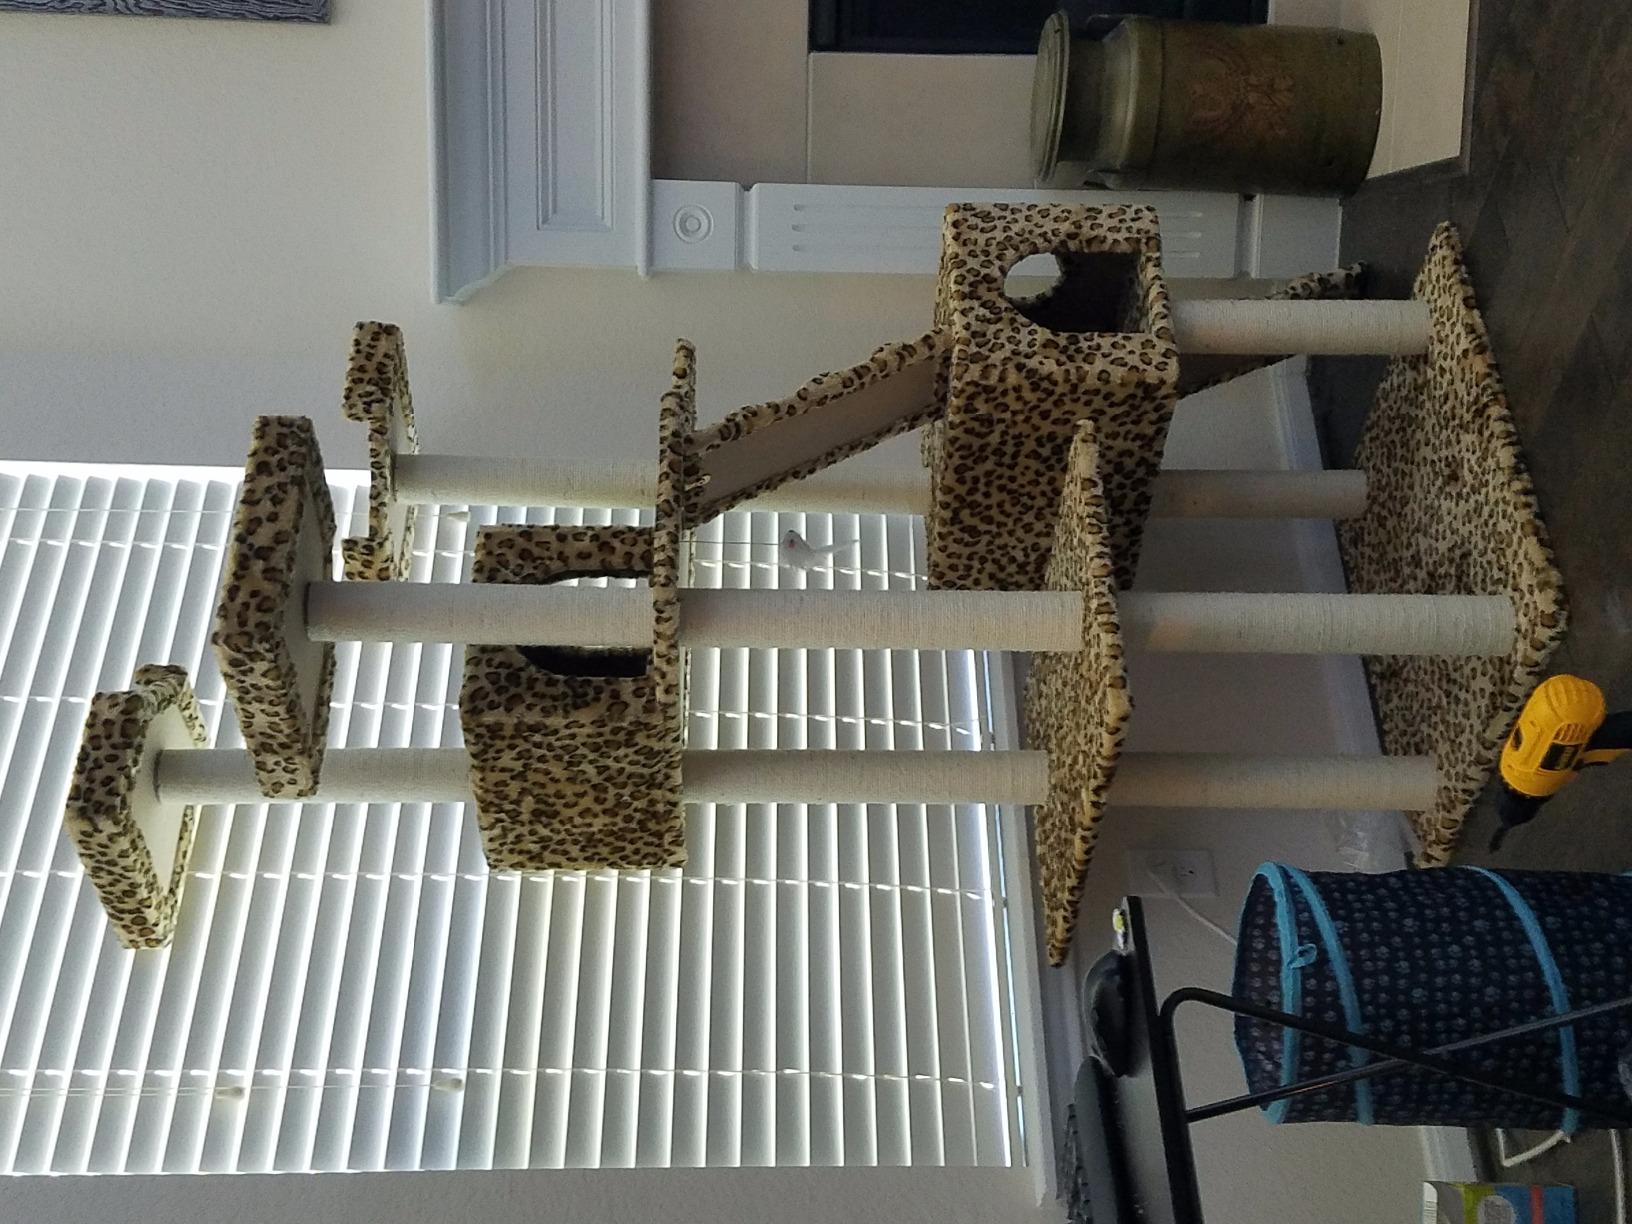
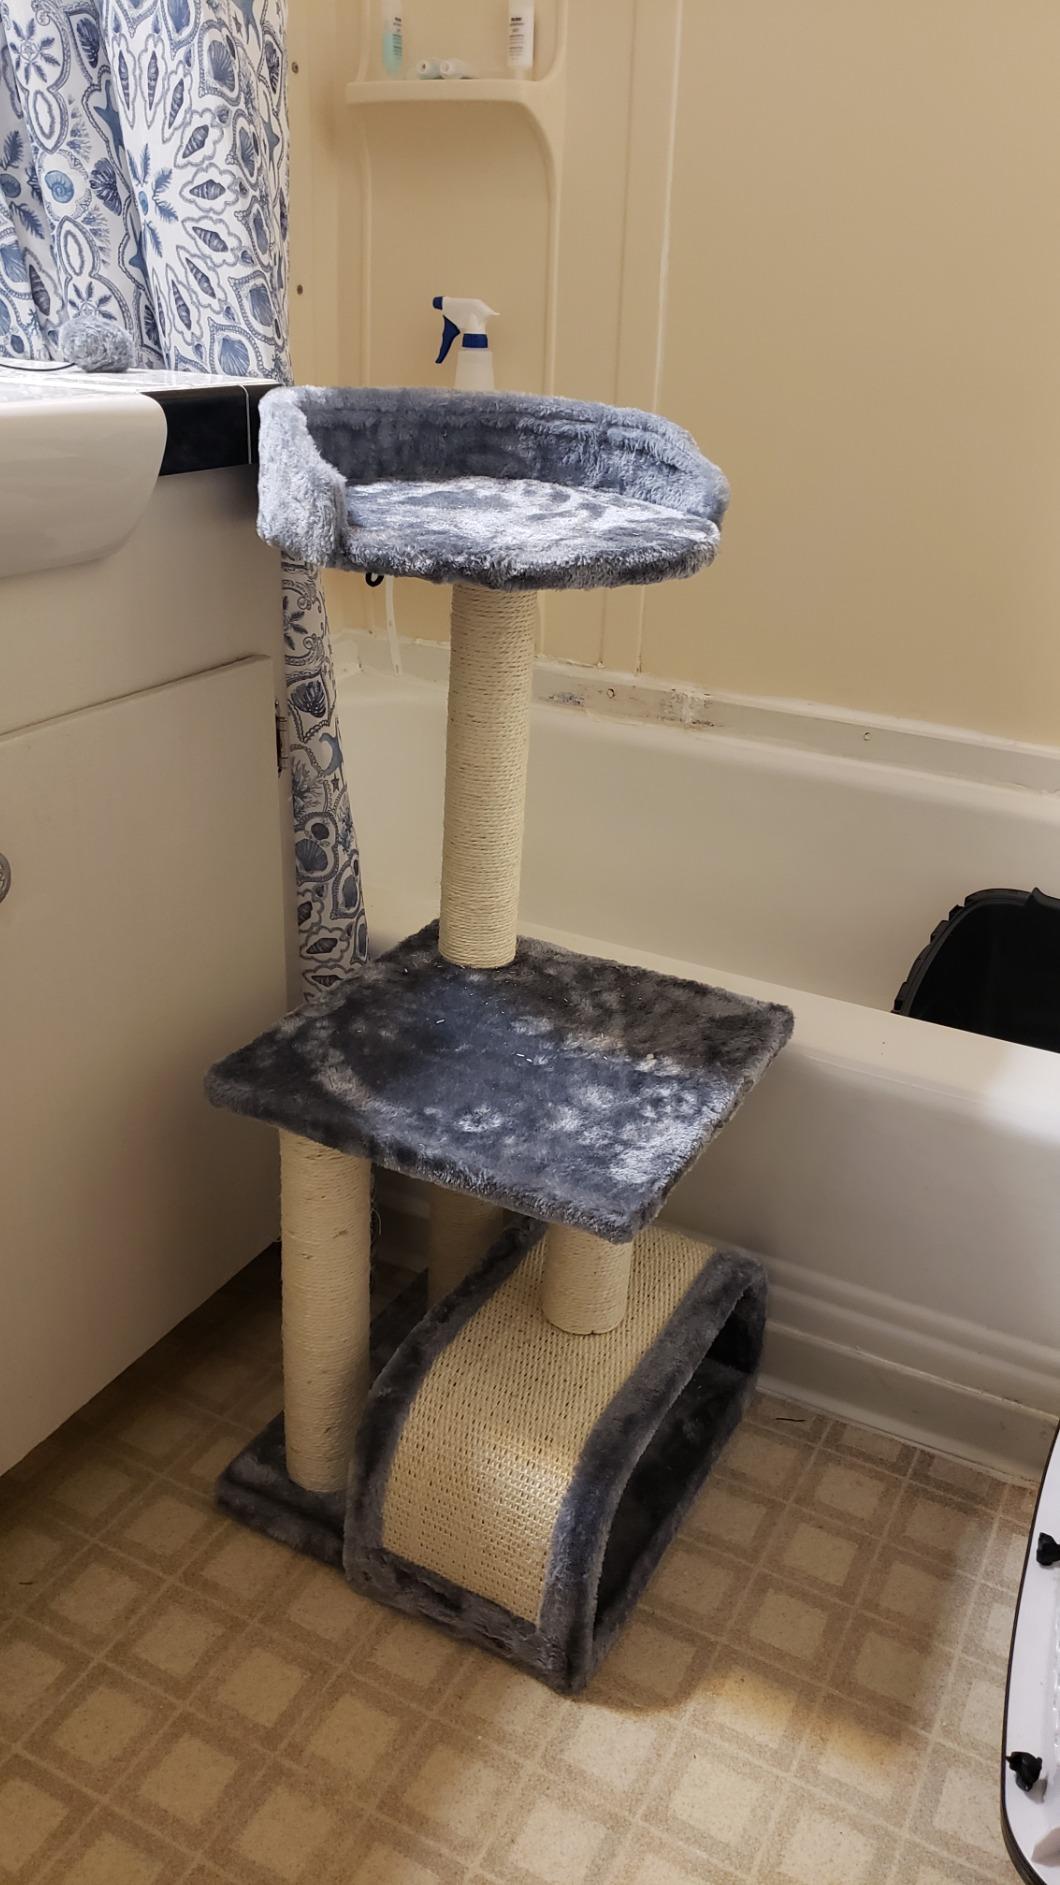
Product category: items_cat tree
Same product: no